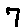
Label: 7